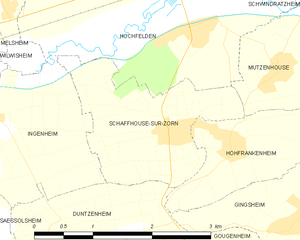
Carte des communes françaises